Srbijada

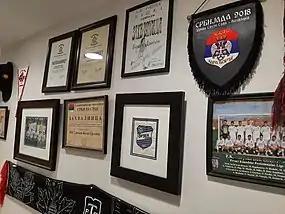
A Srbijada plaque (top right) from the 2018 edition of the tournament

Srbijada is the common name for the Annual Serbian North American Soccer Tournament. The tournament is held every year in North America during Labor Day weekend.